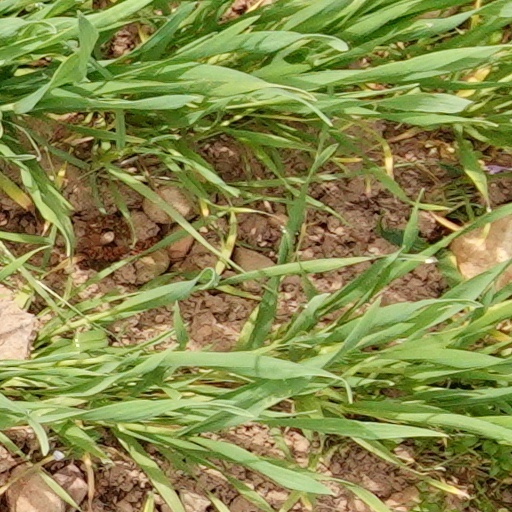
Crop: wheat